Operation Dragoon order of battle

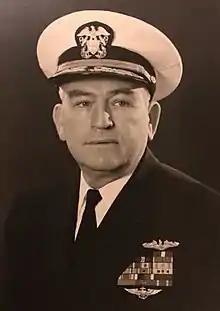
Rear Admiral Bertram J. Rodgers

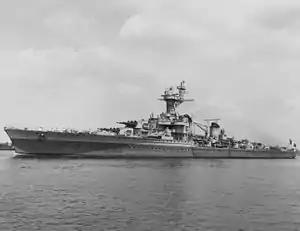
French light cruiser "Montcalm"

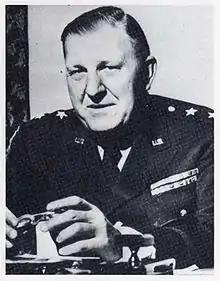
Maj. Gen. John E. Dahlquist

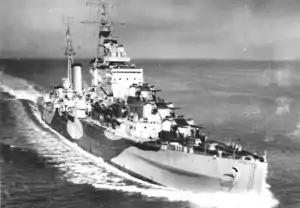
Light cruiser HMS "Argonaut" underway

Rear Admiral Lyal A. Davidson in heavy cruiser Augusta